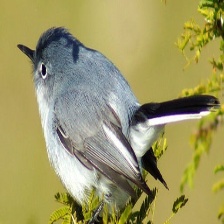
Species: BLUE GRAY GNATCATCHER
Scientific name: POLIOPTILA CAERULEA